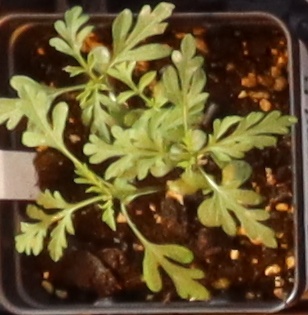
Label: Ragweed